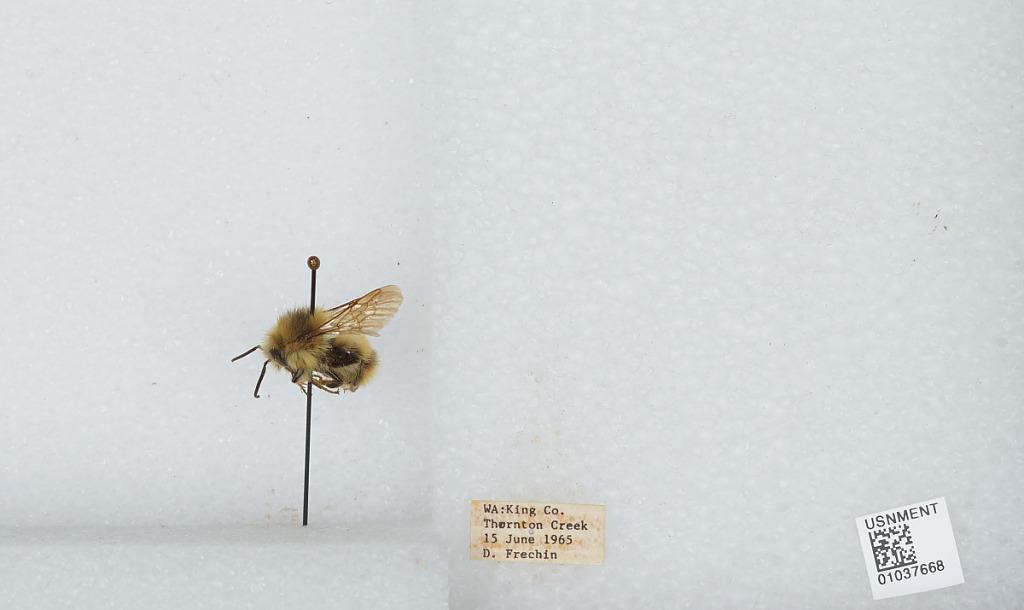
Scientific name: Bombus (Pyrobombus) mixtus Cresson
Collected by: D. Frechin
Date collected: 1965-6-15
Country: United States
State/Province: Washington
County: King
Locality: Thornton Creek
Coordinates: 47.7031, -122.309